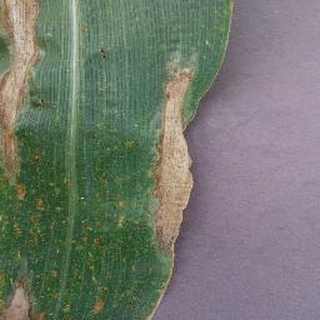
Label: corn_northern_leaf_blight